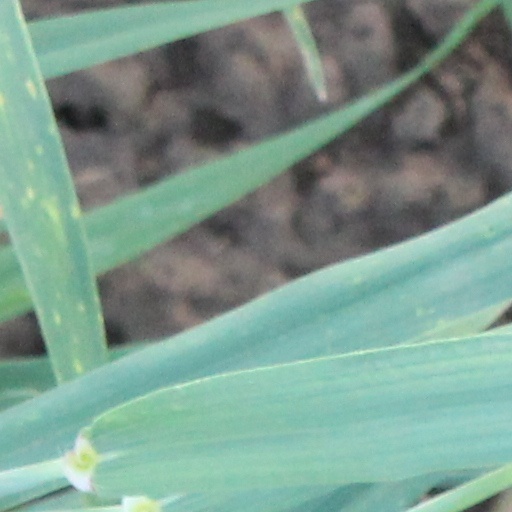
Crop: wheat